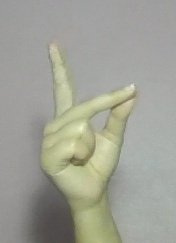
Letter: ta